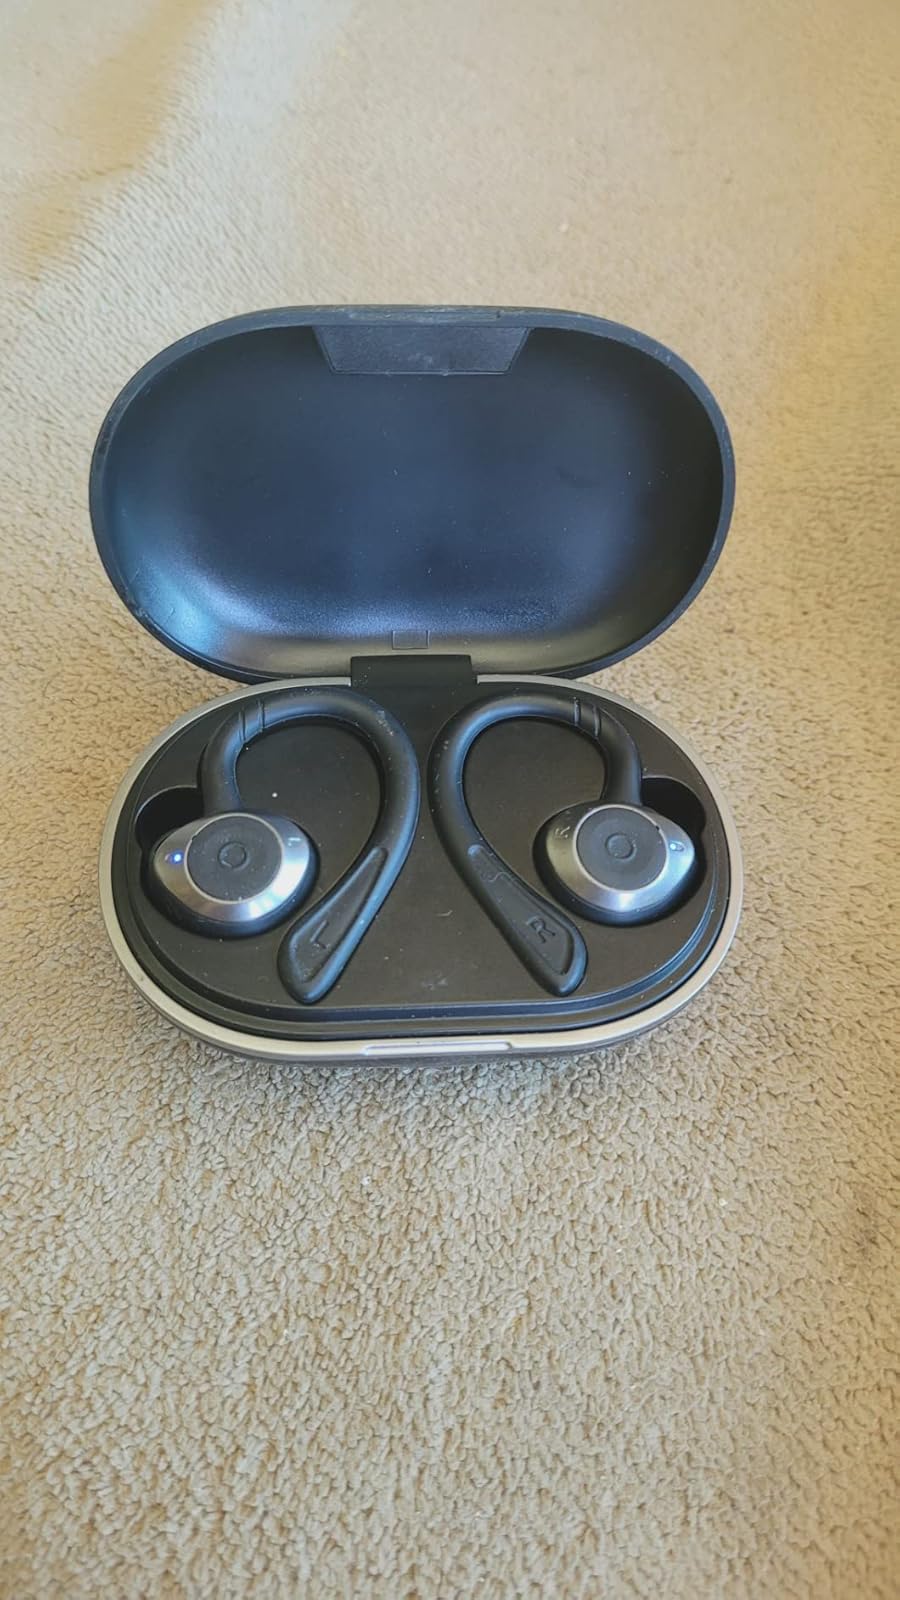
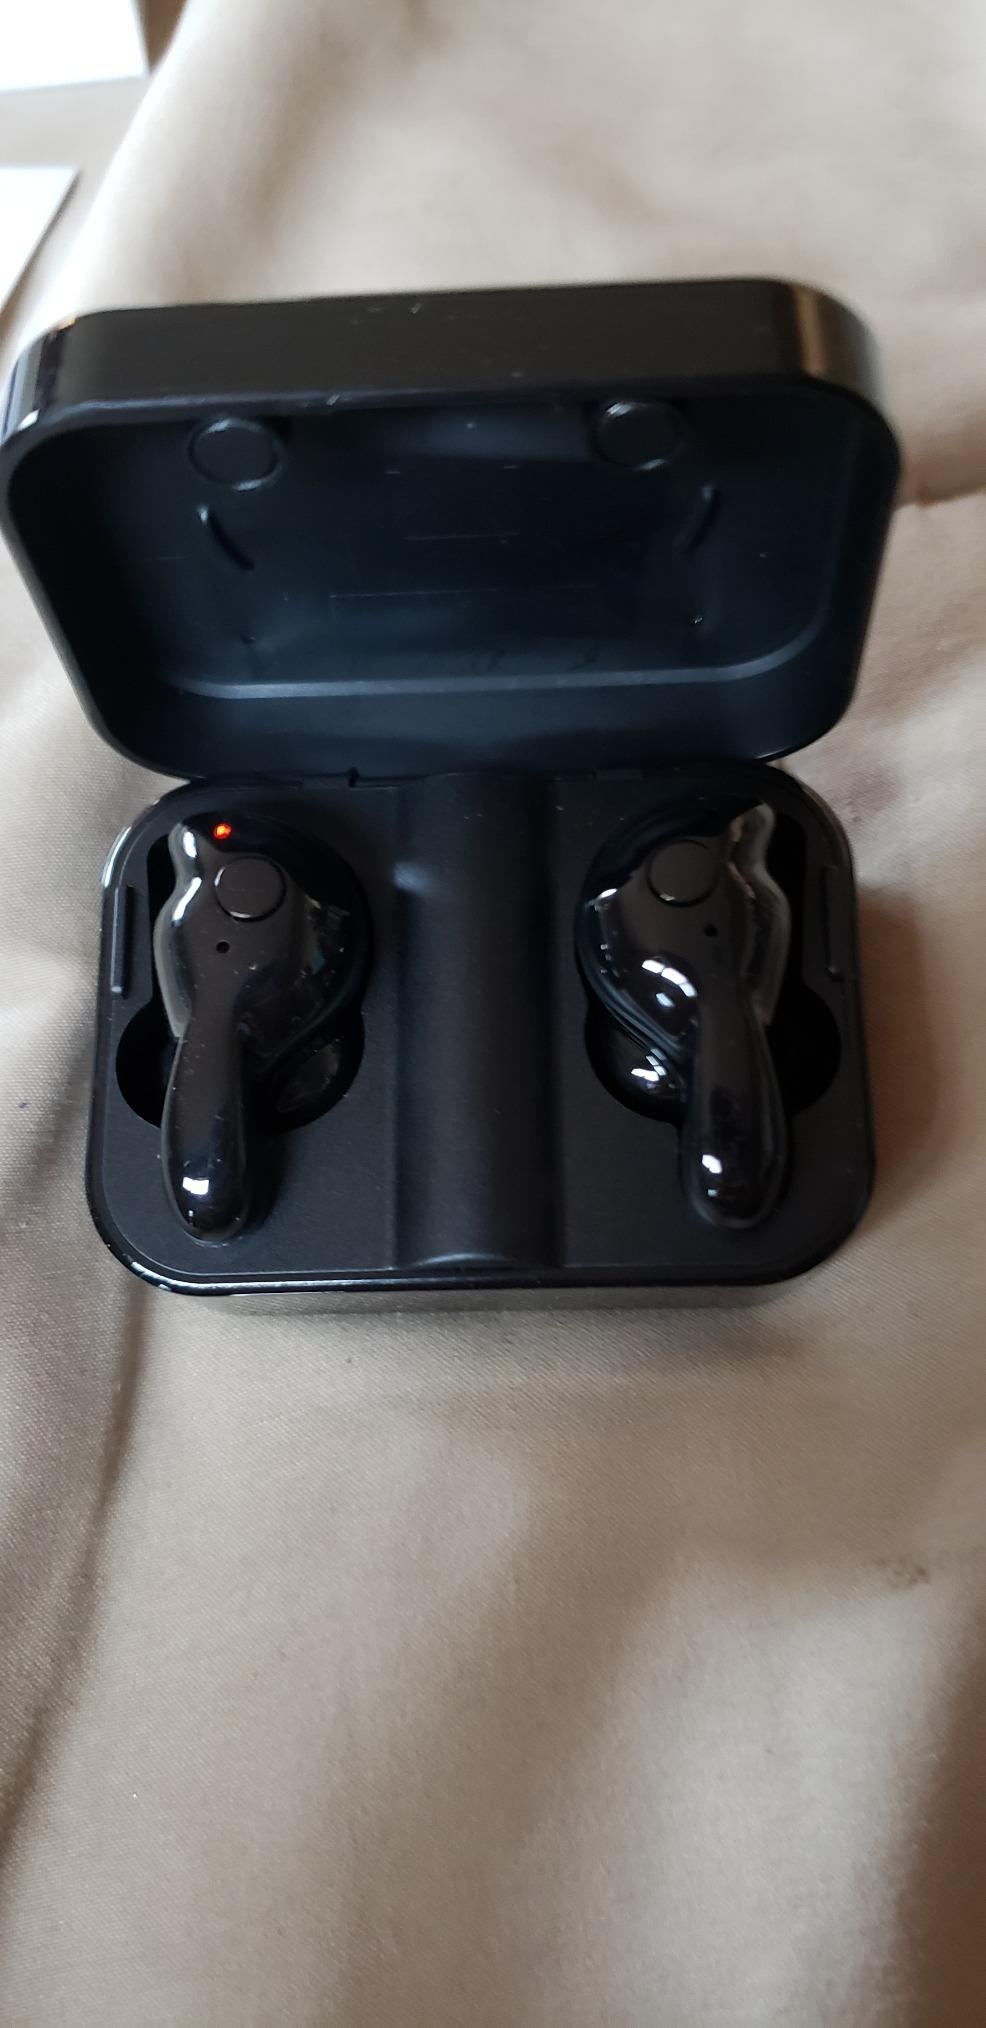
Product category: earbuds
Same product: no